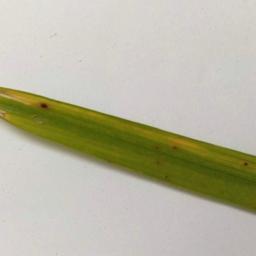
Label: Rice___Brown_Spot